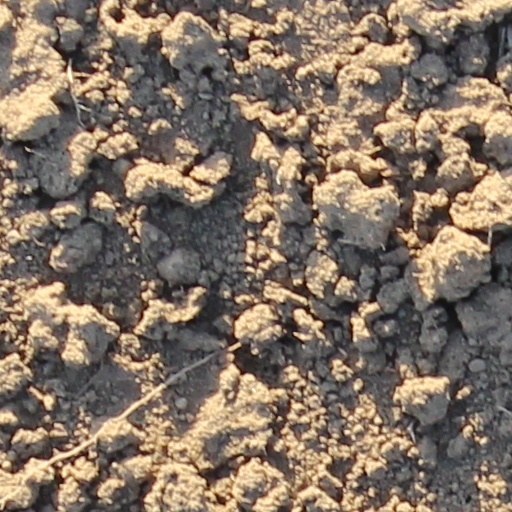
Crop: wheat